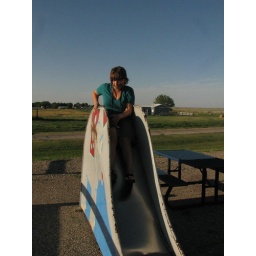
outside of wall drug, in south dakota, there is an elephant slide and a brontosaurus.